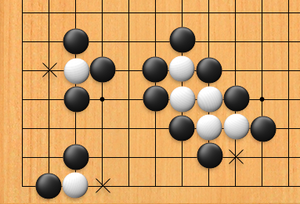
Atari désigne au go une menace immédiate de capture de pierres.